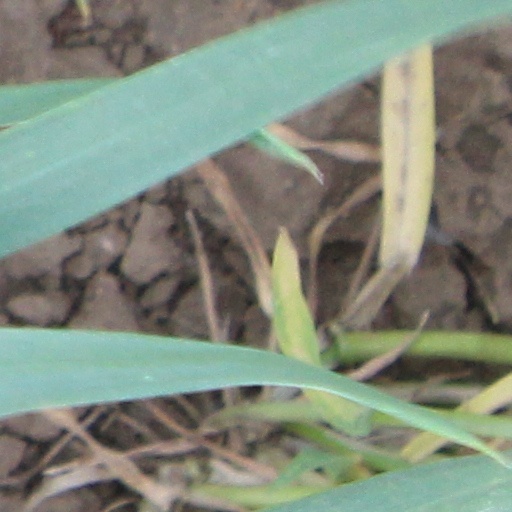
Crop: wheat